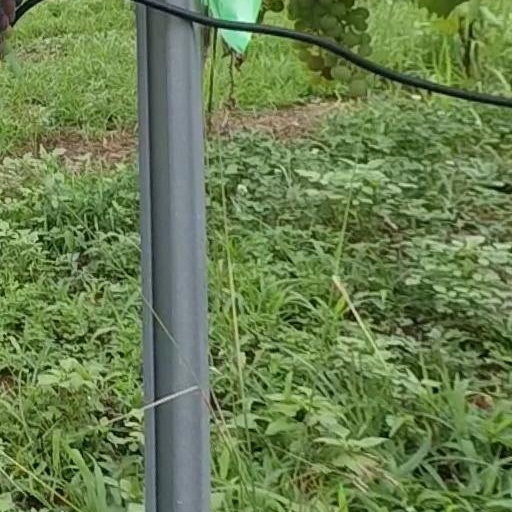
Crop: grape